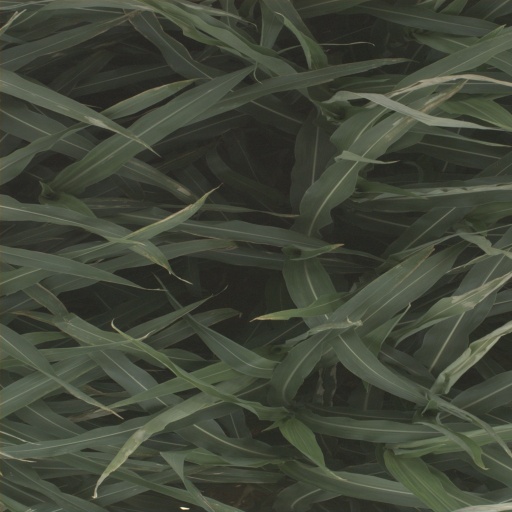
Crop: sorghum